Lippstadt

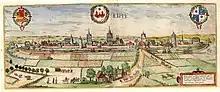
Lippstadt in the 16th century

From 1400, the enclave and town of Lippstadt were to be a condominium shared by the county of Lippe and the counts of Cleves-Mark, who were succeeded by the Hohenzollerns (Brandenburg/Prussia), a situation that endured until the middle of the 19th. century.